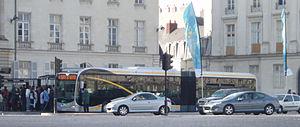
L'histoire des transports en commun de Nantes présente un intérêt certain dans la mesure où cette ville a à plusieurs reprises, été dans les premières, voire la première, à utiliser : les omnibus en 1826, le tramway à air comprimé en 1876, et à remettre en service le tramway dans les années 1980.
Le réseau TAN est le nom commercial du réseau de transport en commun desservant l'agglomération de Nantes Métropole. Il est constitué de 3 lignes de tramways, 2 lignes de bus à haut niveau de service, de 52 lignes de bus, de 3 liaisons fluviales, 1 navette Aéroport et d'un service de transport à la demande.